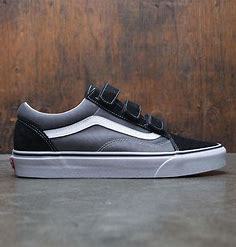
Brand: Vans
Model: Old Skool V